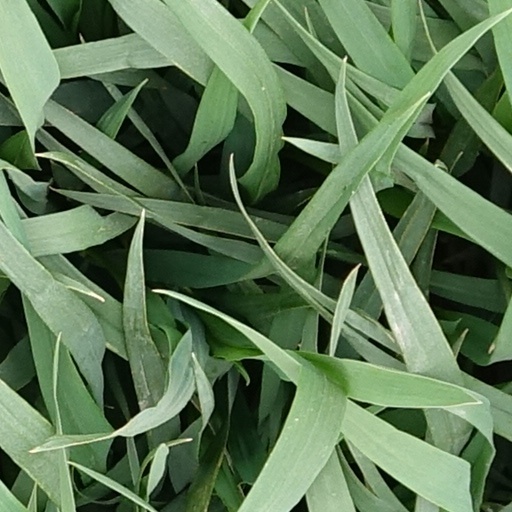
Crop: wheat